Two-stroke engine

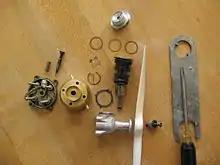
A Cox Babe Bee reed valve engine, disassembled, uses glow-plug ignition. Its mass is 64 g.

The reed valve is a simple but highly effective form of check valve commonly fitted in the intake tract of the piston-controlled port. It allows asymmetric intake of the fuel charge, improving power and economy, while widening the power band. Such valves are widely used in motorcycle, ATV, and marine outboard engines.